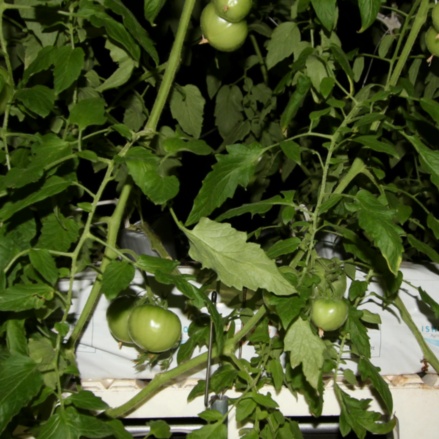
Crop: tomato